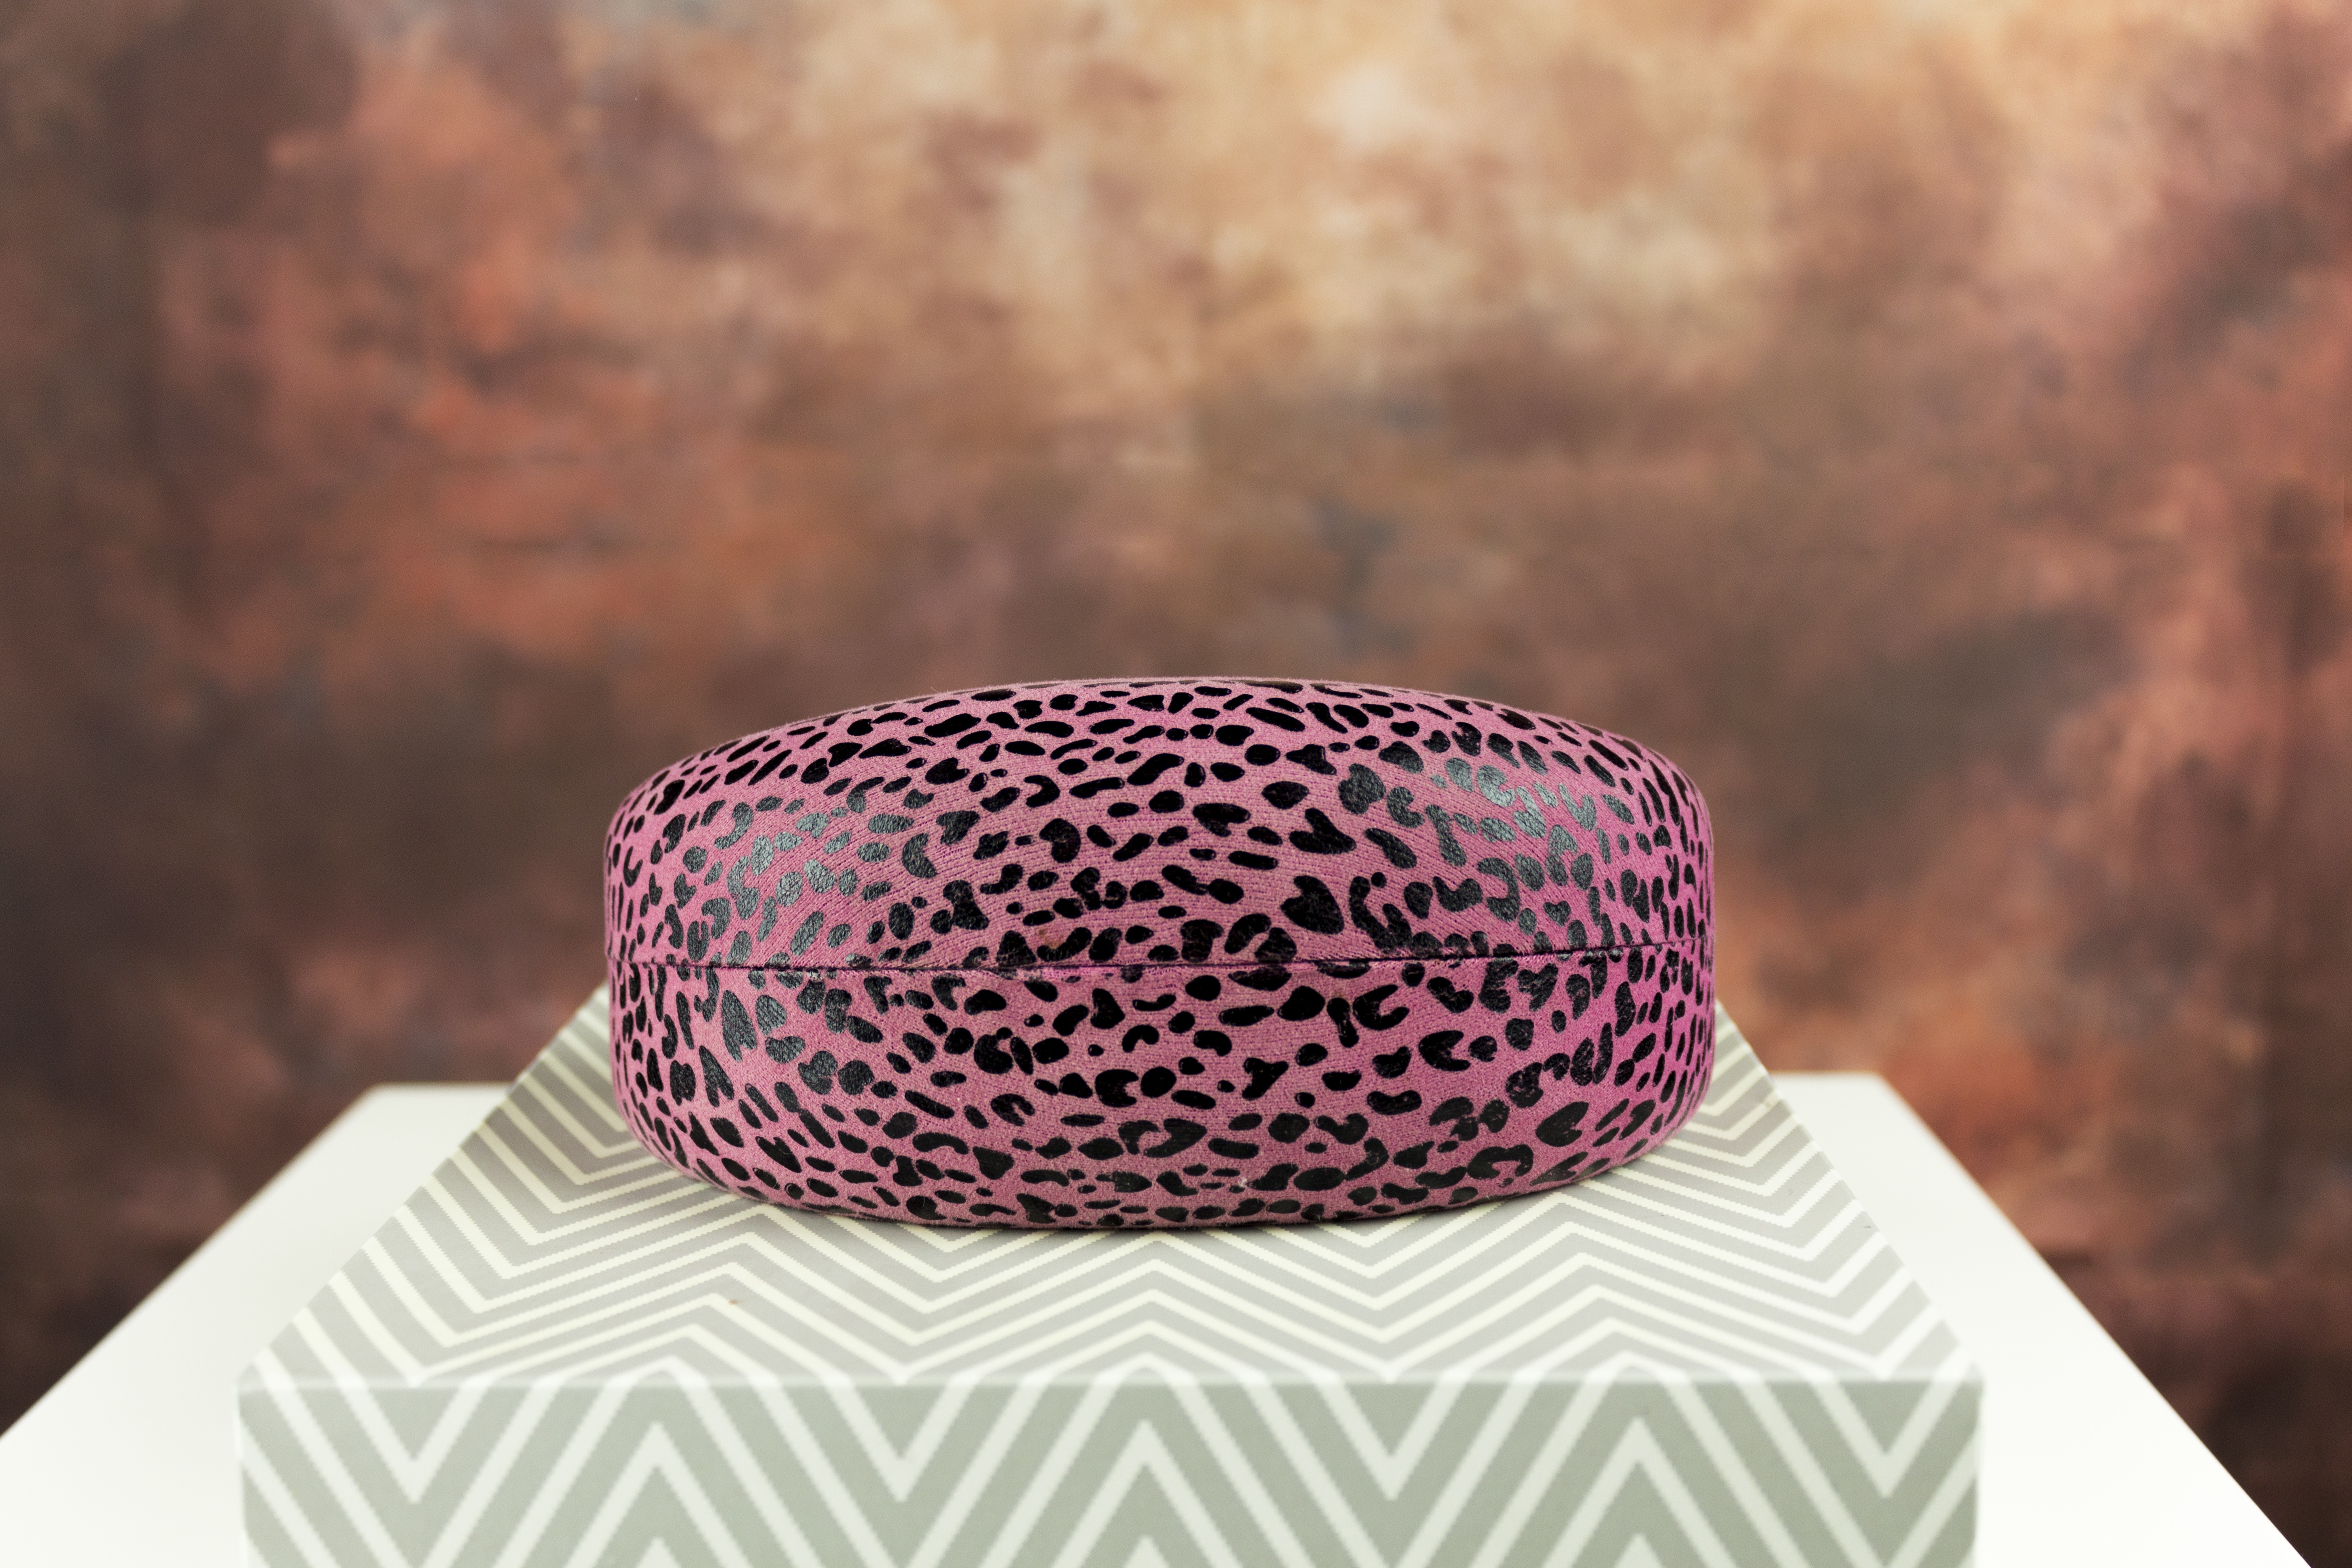
summer, pattern, color, holiday, fashion, pink, solar, circle, close up, product, textile, design, sunglasses, eyewear, shape, stylish, aesthetics, pink glasses container, glasses cup, product photo, fashion accessory